Café Express (film)

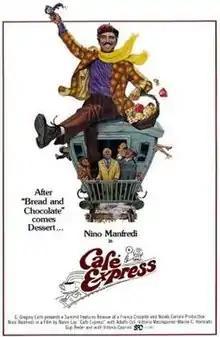
Film poster

Café Express is a 1980 Italian comedy film directed by Nanni Loy and starring Nino Manfredi.